List of International League no-hitters

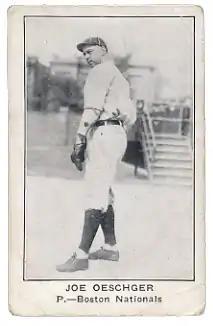
Joe Oeschger pitched the first nine-inning no-hitter in the International League on July 14, 1915, for the Jersey City Skeeters.

Since the foundation of the International League (IL) in 1912, its pitchers have thrown 172 no-hitters, which include 17 perfect games. Of these no-hitters, 83 were pitched in games that lasted at least the full 9 innings, while 86 were pitched in games shortened due to weather or that were played in doubleheaders, which are typically 7 innings. Only 4 of the league's 17 perfect games were tossed in full 9-inning games. Twenty-six no-hitters were combined—thrown by two or more pitchers on the same team.